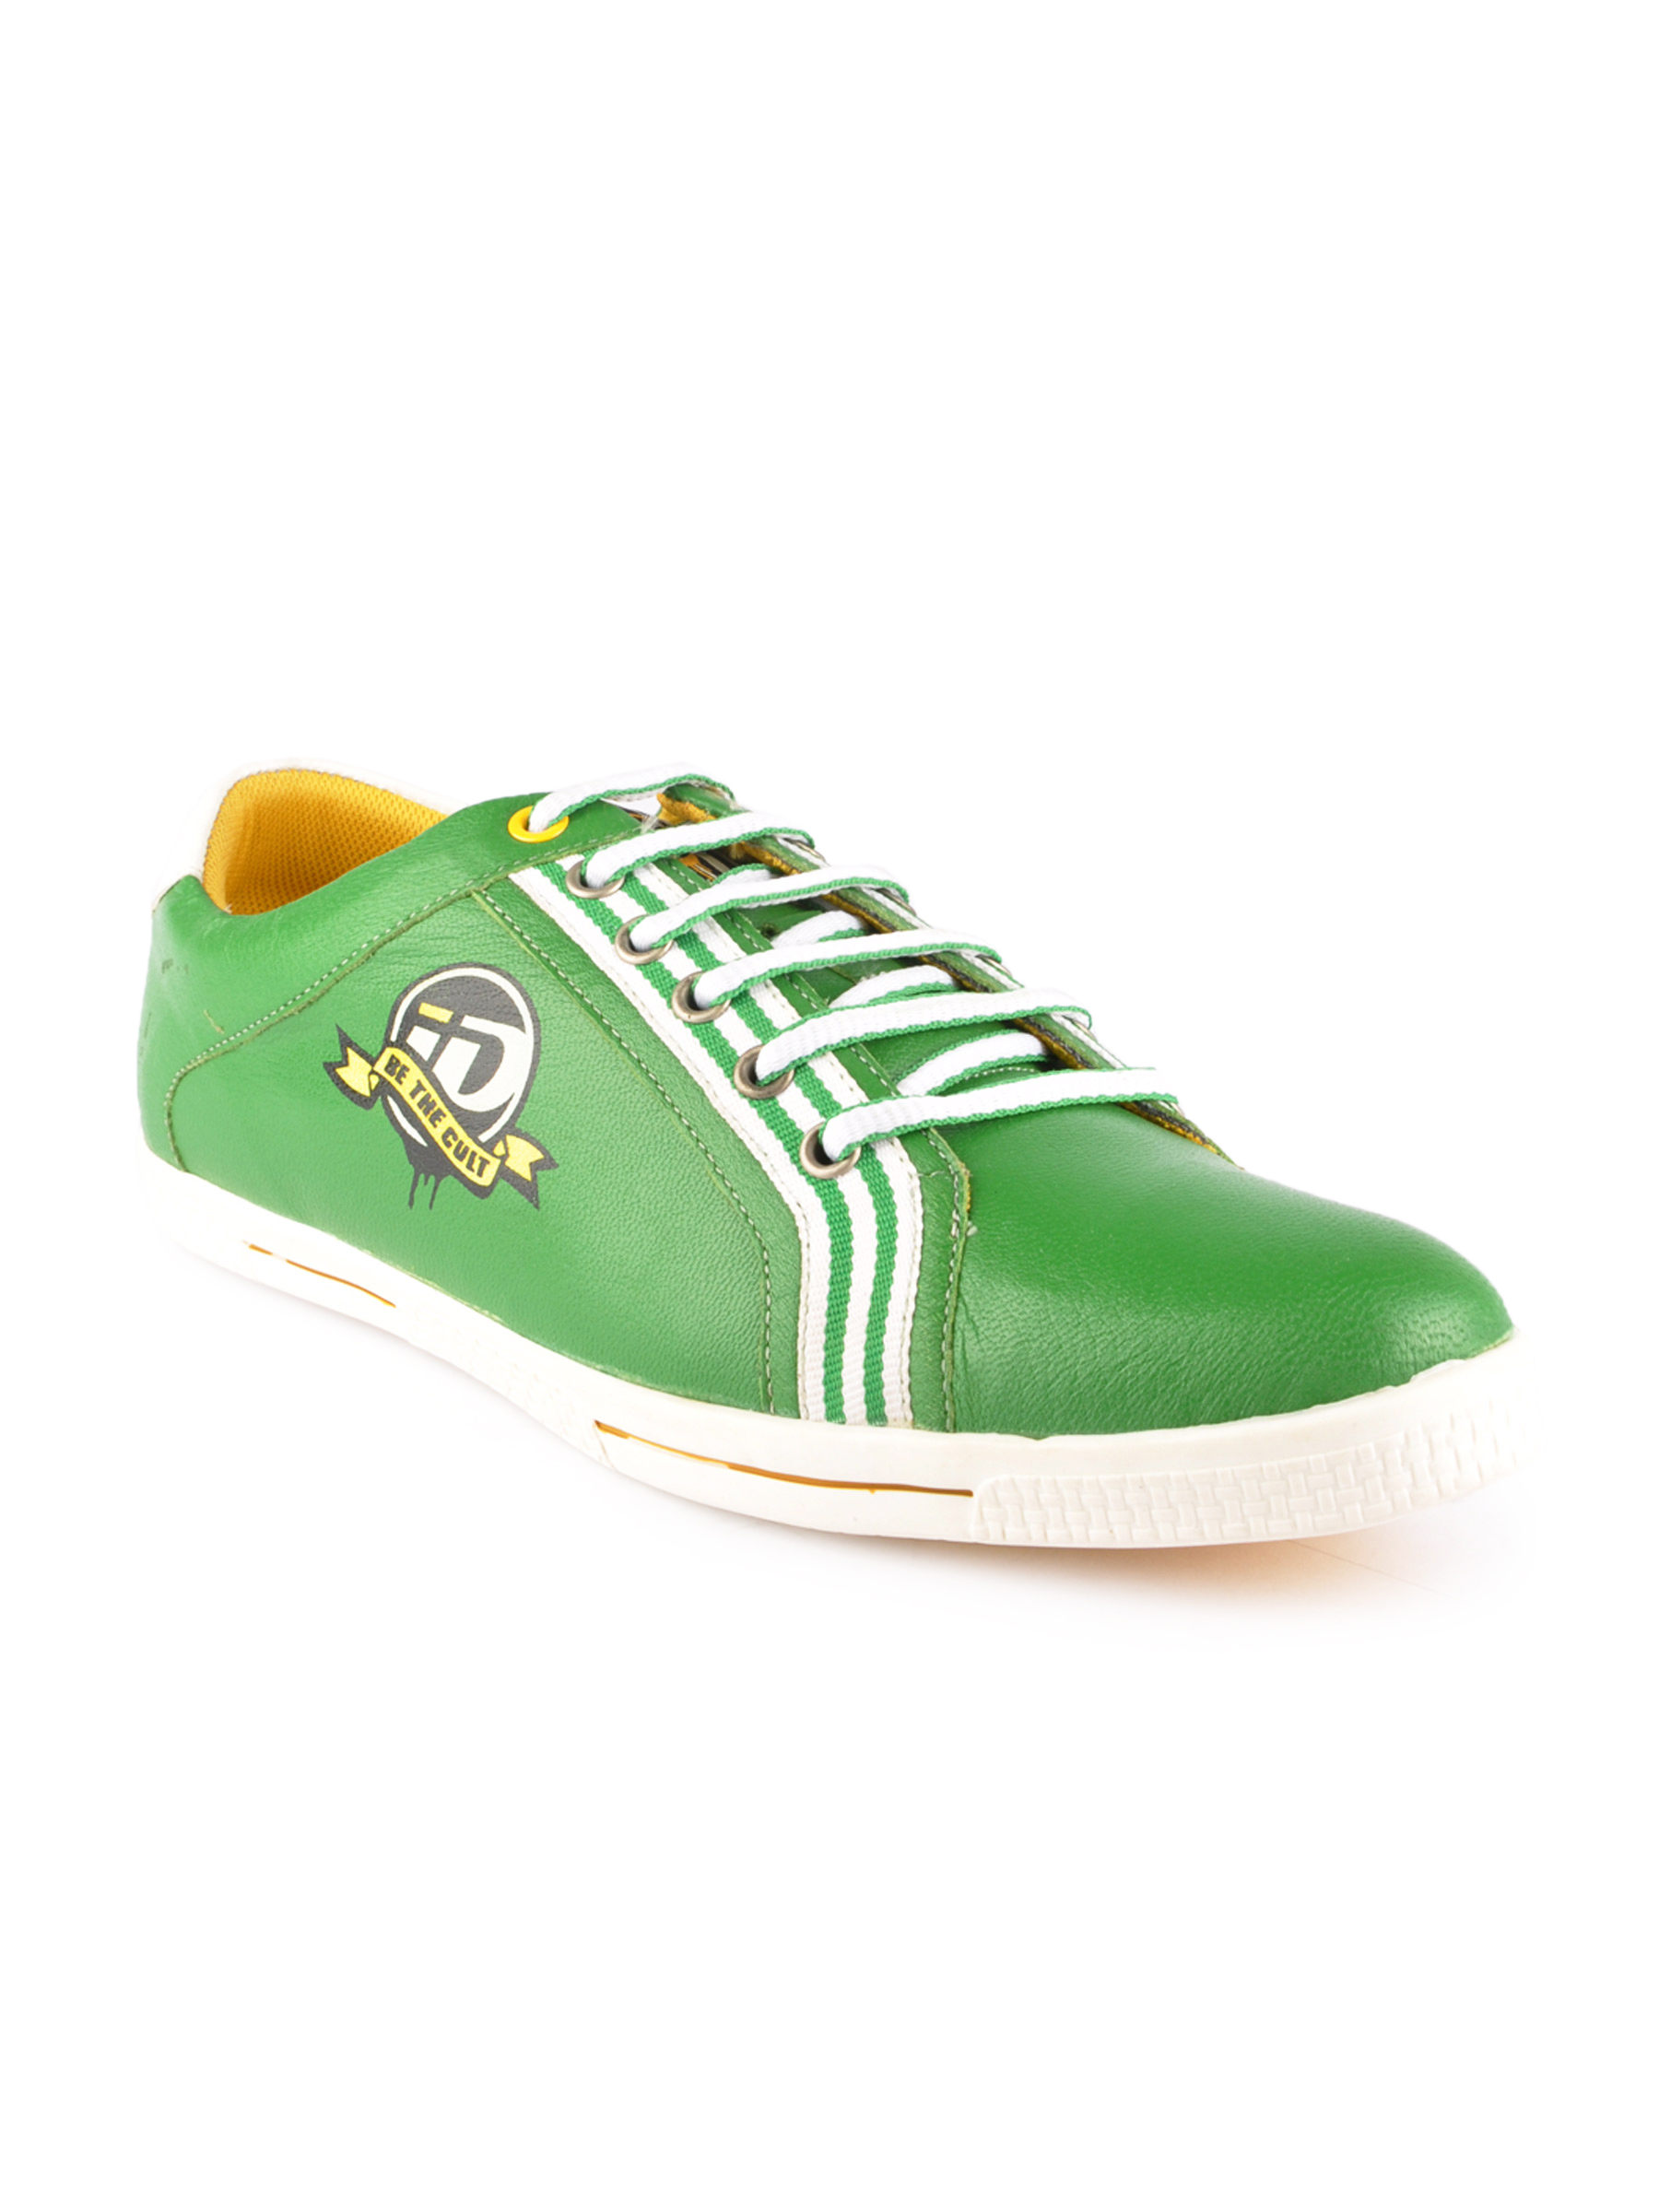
iD Men Green Casual Shoes
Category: Footwear / Shoes / Casual Shoes
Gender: Men
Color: Green
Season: Fall 2012
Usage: Casual